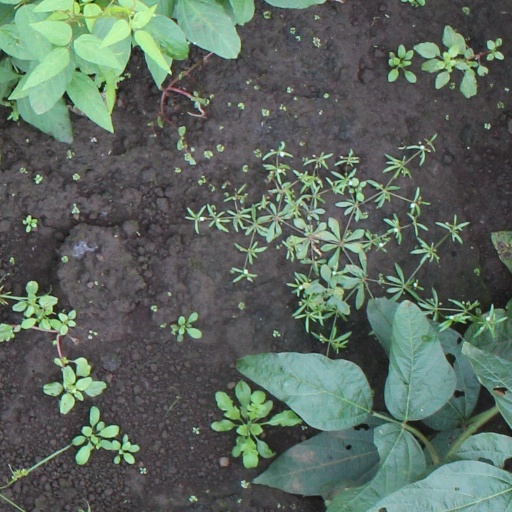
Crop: soybean